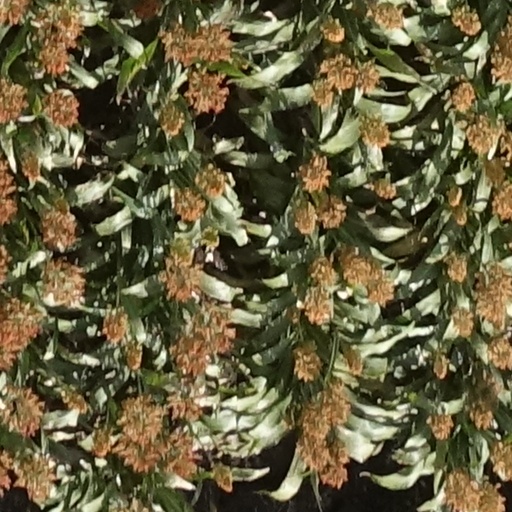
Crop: sorghum